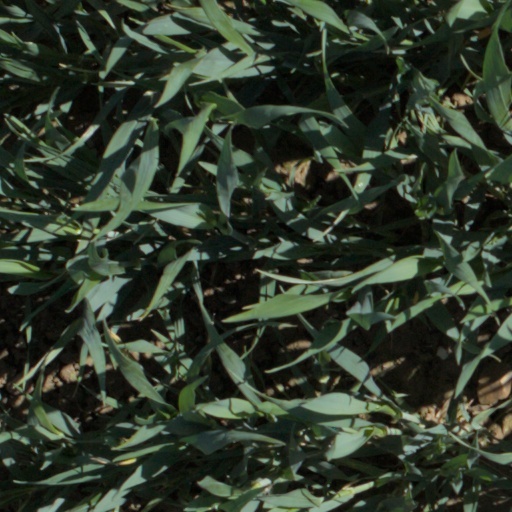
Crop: wheat